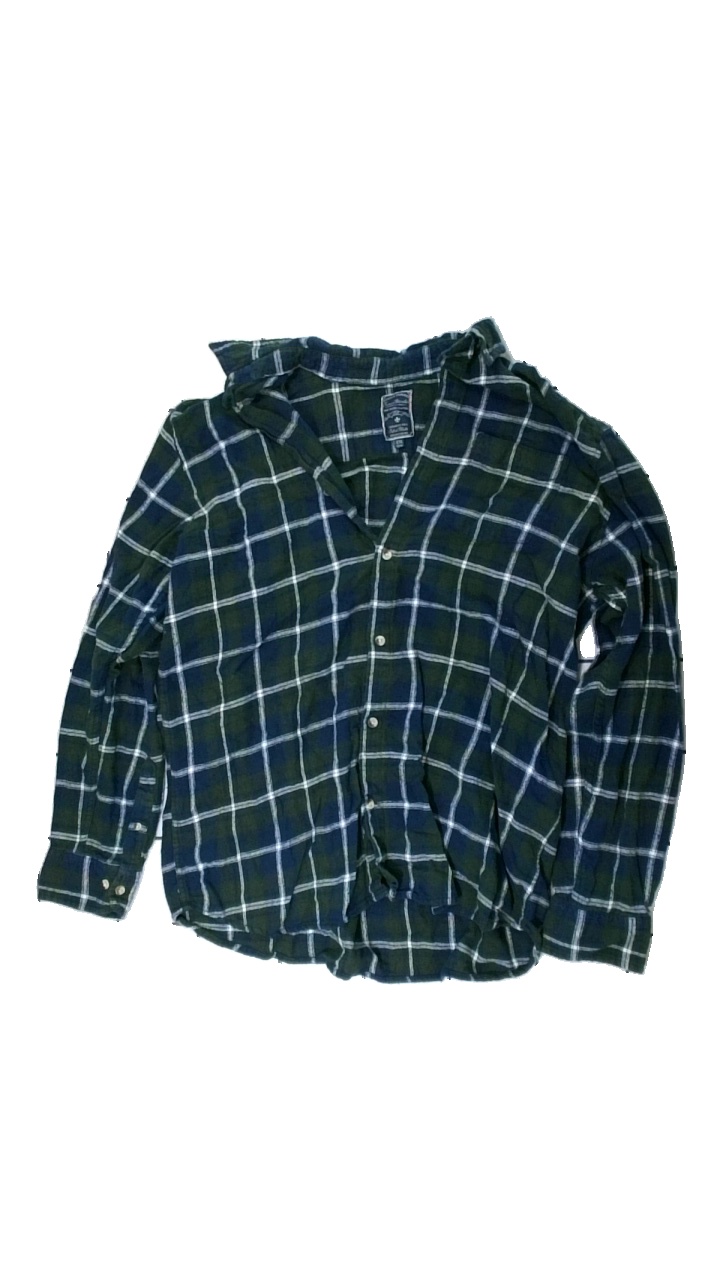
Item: Shirt (Men)
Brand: Truman Shirtmakers
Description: rutig flanellskjorta,  mycket nopprig
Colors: White, Green, Blue
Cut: Regular
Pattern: Checkered print
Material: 100% cotton
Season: All
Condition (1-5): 2
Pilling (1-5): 2
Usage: Export
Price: <50